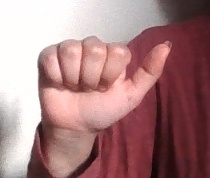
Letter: dhad